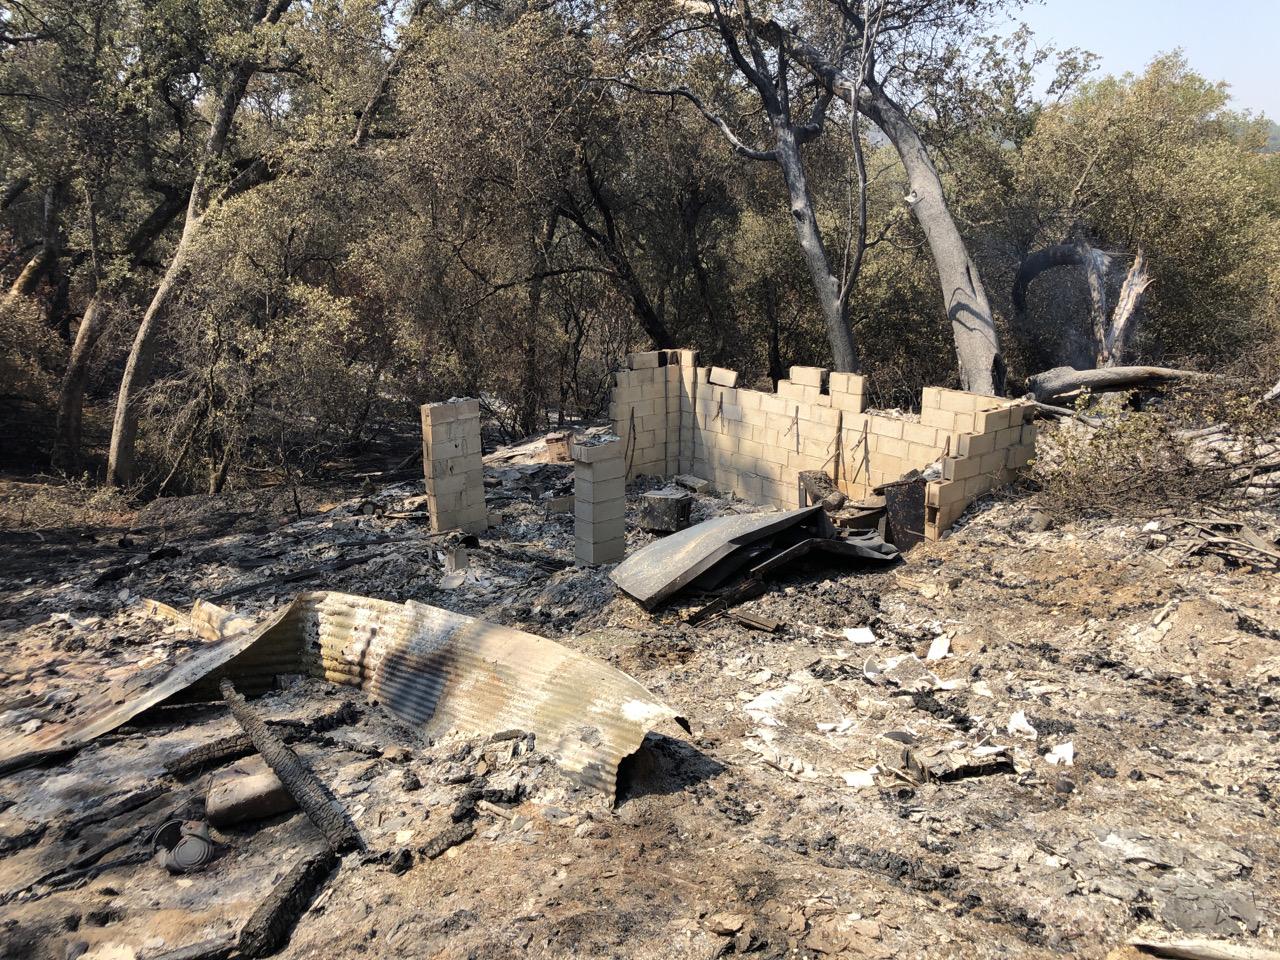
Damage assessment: destroyed